Wooden Heart (novel)

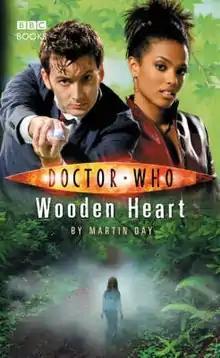

Wooden Heart is a BBC Books original novel written by Martin Day and based on the long-running science fiction television series "Doctor Who". It features the Tenth Doctor and Martha Jones.